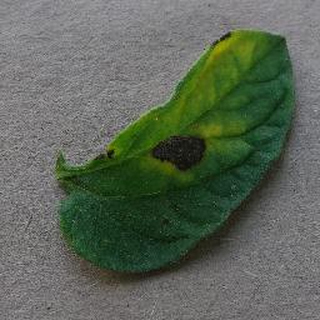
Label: tomato_early_blight